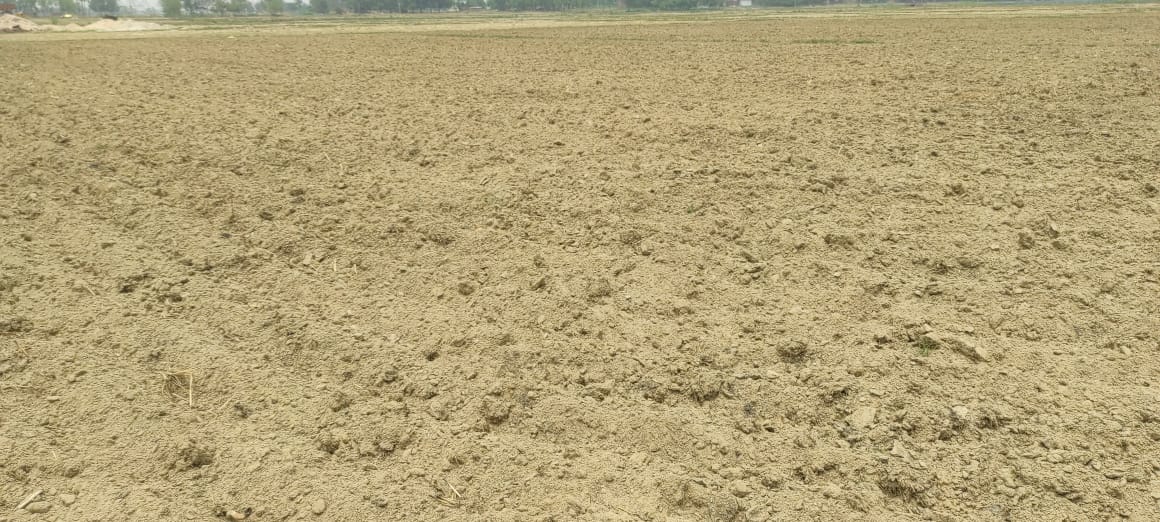
Soil type: Alluvial soil